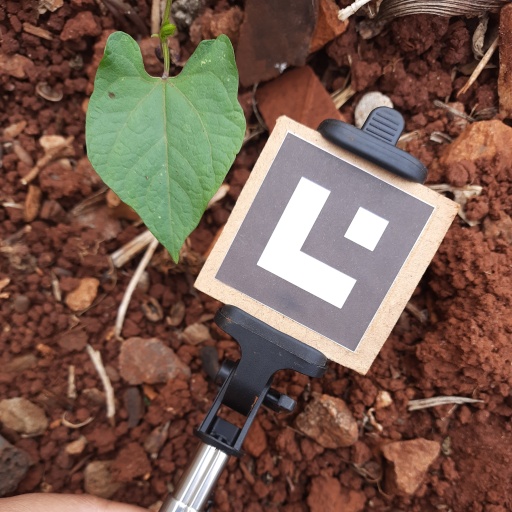
Observations: wavy surface, no eating holes, under shade